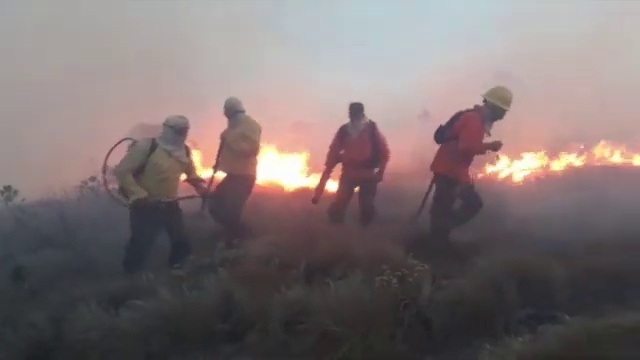
Fire: yes
Smoke: yes